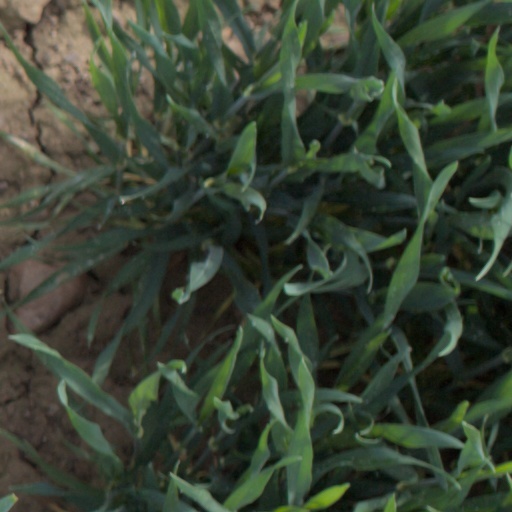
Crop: wheat